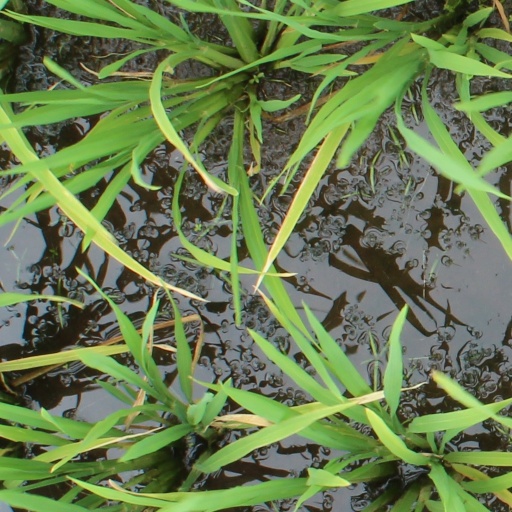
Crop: rice